Kildare county football team

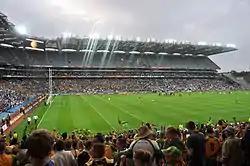
Donegal defeated Kildare in the 2011 All-Ireland Senior Football Championship in Jim McGuinness's first season in charge

In 2008 under the new management of Kieran McGeeney Kildare made a bit of unfortunate history by becoming the first team ever to lose a championship game to Wicklow in Croke Park, losing in the first round by 0–13 to 0–9. However Kildares season took a turn for the better after that by beating Cavan, Limerick and Fermanagh in the all- Ireland qualifiers to reach their first ever all-ireland quarter-final. To date in 2009, an improved Kildare side reached the Leinster Final only to suffer a defeat to Dublin. Kildare advanced to the All-Ireland quarter-final to play then All-Ireland champions Tyrone after beating Wicklow only to be knocked out by Tyrone. 2010 saw Kildare lose to Louth in the 2nd round. However Kildare had a great run through the qualifiers beating teams like Antrim, Leitrim, Derry and Monaghan to once again reach the All-Ireland Quarter-final to face Leinster champions Meath which they got a slow start but enjoyed the 2nd half as they ran out winning 2–17 to 1–12. to reach the All-Semi-final for the first time since 2000. On 29 August 2010 Kildare faced Down for the first time ever in the championship which turned out to be a very tense game but Down ran out winners 1–16 to 1–14 after a very frantic finish. 2011 saw Kildare advance to the Leinster semi-final after defeating Meath in the Leinster quarter-final only to be defeated by Dublin. Kildare had a good run in the qualifiers beating teams like Laois, Meath & Derry to advance to the All-Ireland quarter-final to face Ulster champions Donegal which turned to be a very poor performance but the 2nd half was a real contest from both sides with the sides finishing level to drag the game into extra-time only to be defeated by a single point by Donegal. Then in 2015 Cian O'Neill became manager after being with the Kerry backroom. In 2017 Kildare reached a first Leinster SFC final in 10 years. Only losing to Dublin by 9 points (Dublin 2–23 Kildare 1–17).